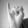
ASL letter: I